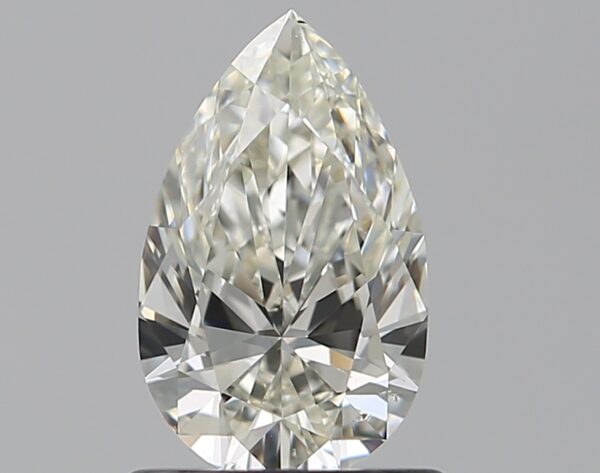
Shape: pear
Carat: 0.7
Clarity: VS2
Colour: J
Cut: EX
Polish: EX
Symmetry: VG
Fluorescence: F
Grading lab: GIA
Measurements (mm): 8.08 x 4.94 x 2.9